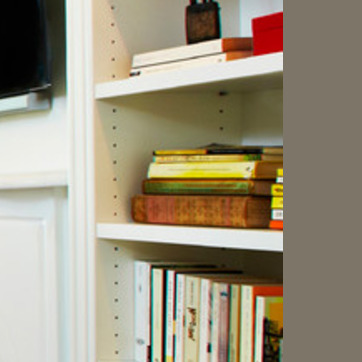
Material: paper